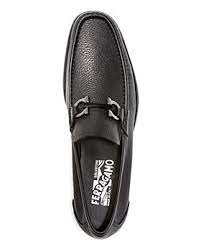
Label: Boat